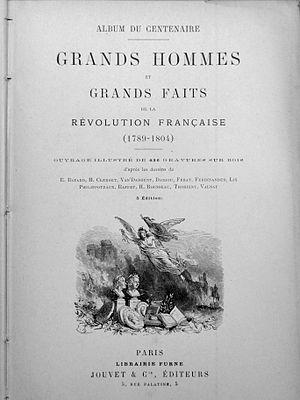
Jean Baptiste Marie Augustin Challamel, né le 18 mars 1818 à Paris où il est mort le 19 octobre 1894, est un historien français, libraire, conservateur de la bibliothèque Sainte-Geneviève, auteur de nombreux ouvrages d’histoire.